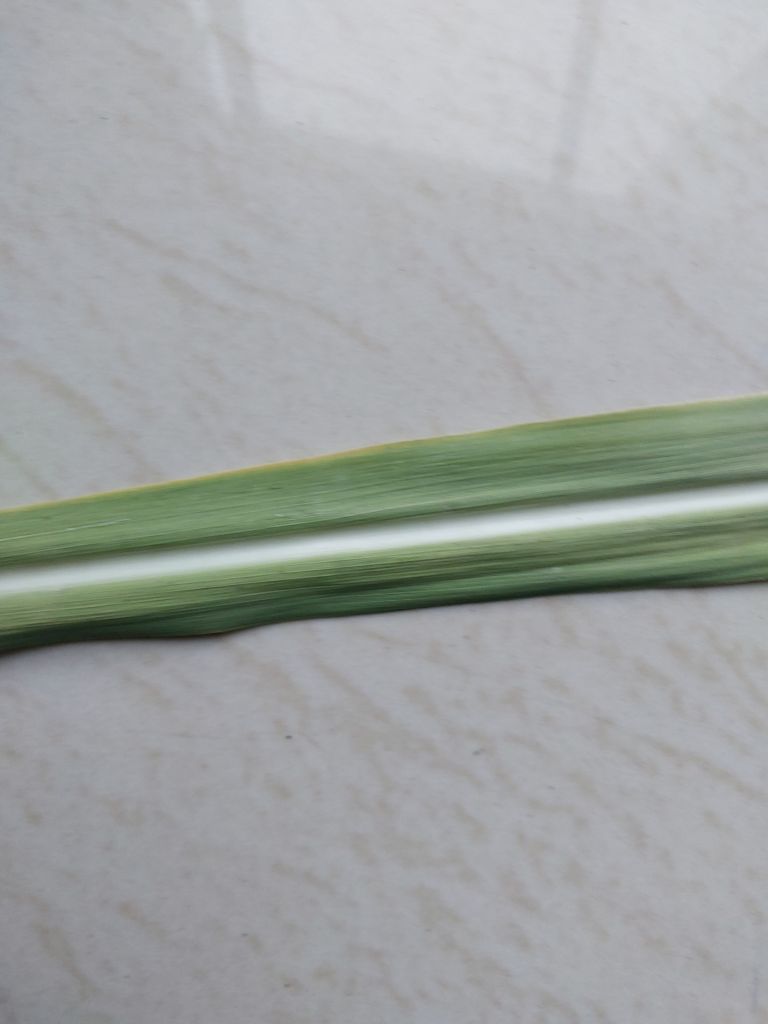
Label: Viral Disease